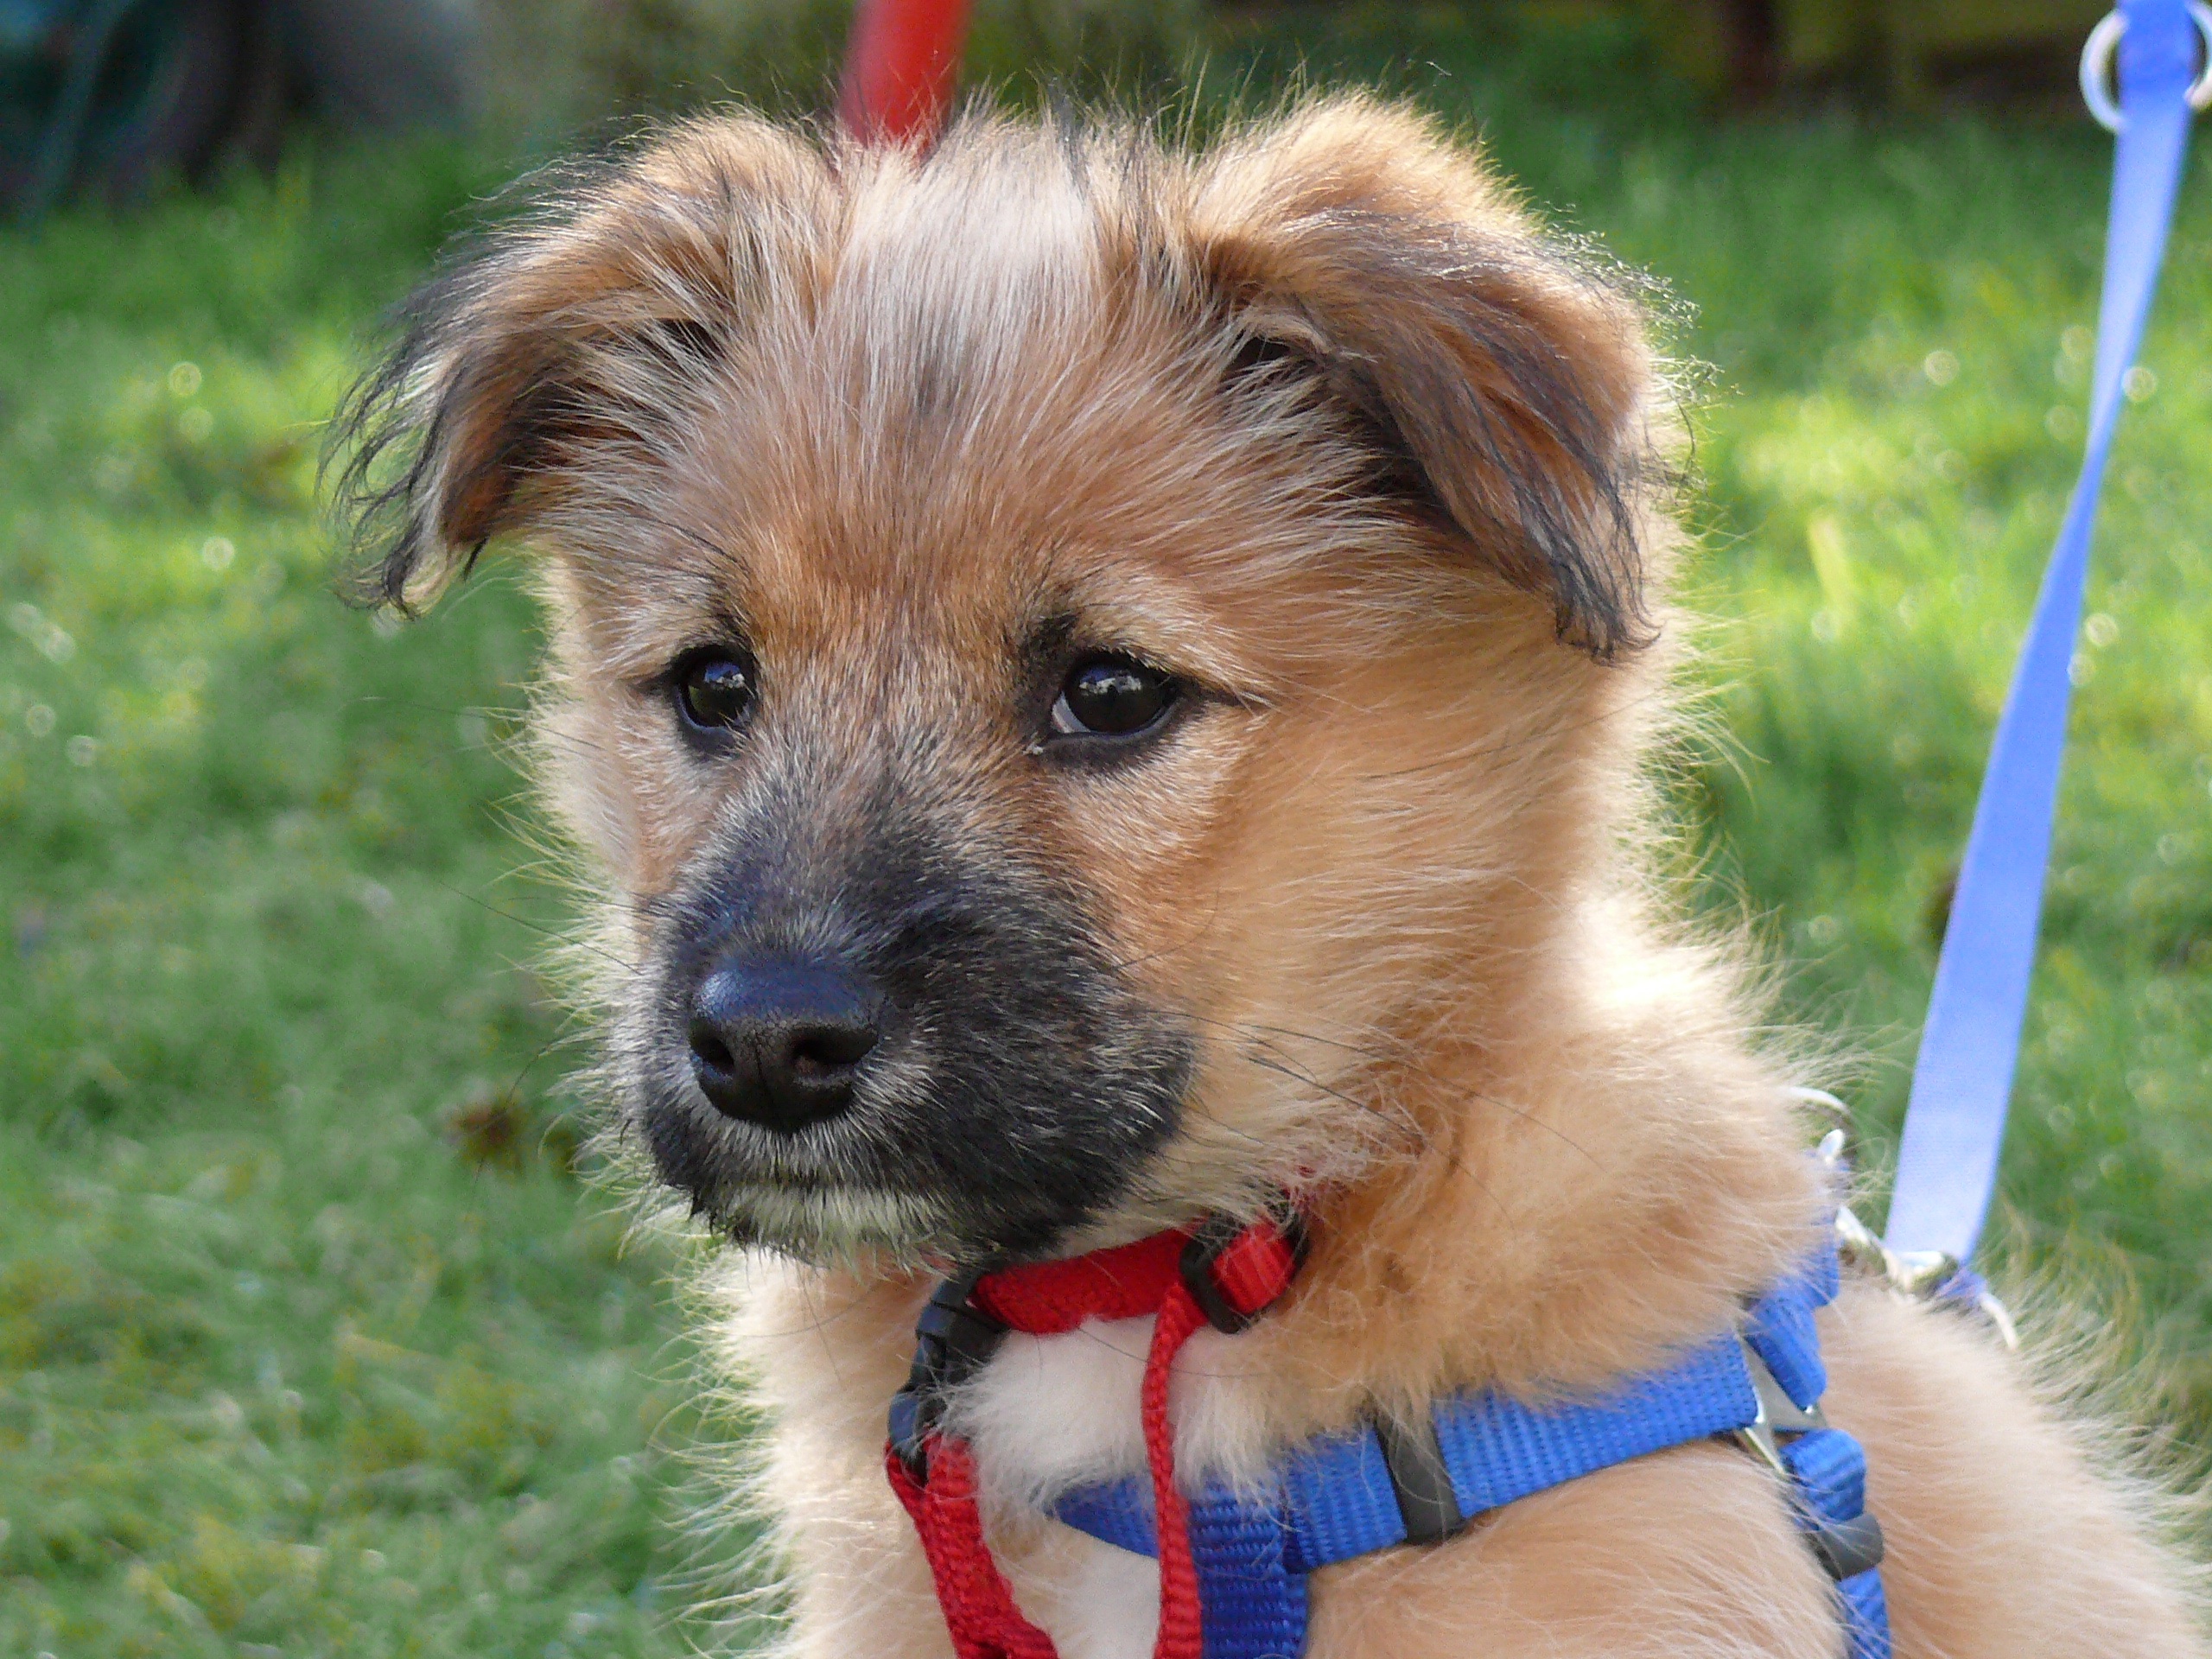
puppy, dog, pet, young, brown, mammal, snout, hybrid, vertebrate, dog breed, terrier, young dog, small dog, wuschelig, cairn terrier, street dog, dog like mammal, australian terrier, dog breed group, dog crossbreeds, norwich terrier, norfolk terrier